Khajuraho Group of Monuments

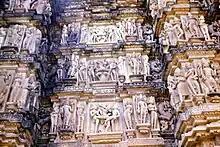
Erotic sculptures

The Khajuraho group of temples belong to Vaishnavism school of Hinduism, Saivism school of Hinduism and Jainism – nearly a third each. Archaeological studies suggest all three types of temples were under construction at about the same time in the late 10th century, and in use simultaneously. Will Durant states that this aspect of Khajuraho temples illustrates the tolerance and respect for different religious viewpoints in the Hindu and Jain traditions. In each group of Khajuraho temples, there were major temples surrounded by smaller temples – a grid style that is observed to varying degrees in Hindu temples in Angkor Wat, Parambaran and South India.